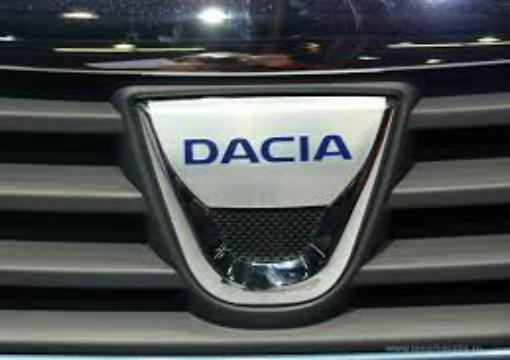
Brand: Dacia
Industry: Transportation